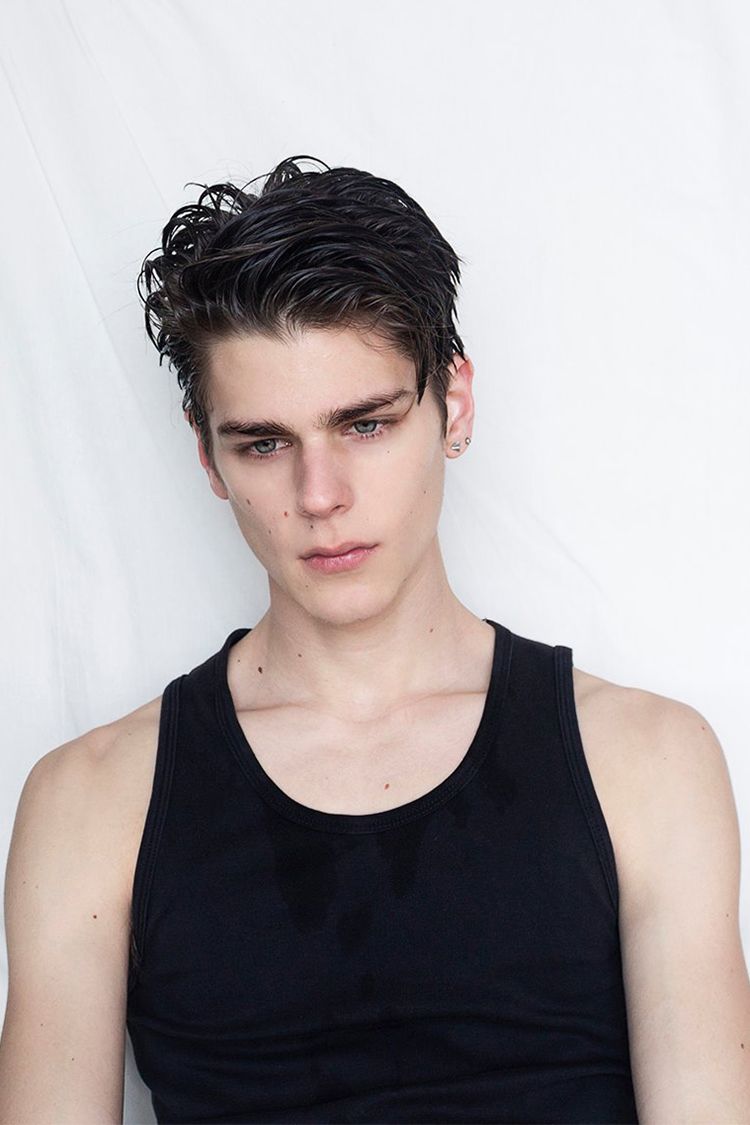
Label: Colored